Willendorf in der Wachau

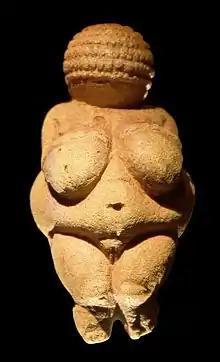
Venus of Willendorf

The Venus of Willendorf was discovered in Willendorf in 1908 and remains the most important Upper Palaeolithic find in Austria. It is around 30,000 years old. Other finds at Willendorf have shown that the site has been occupied for around 50,000 years.